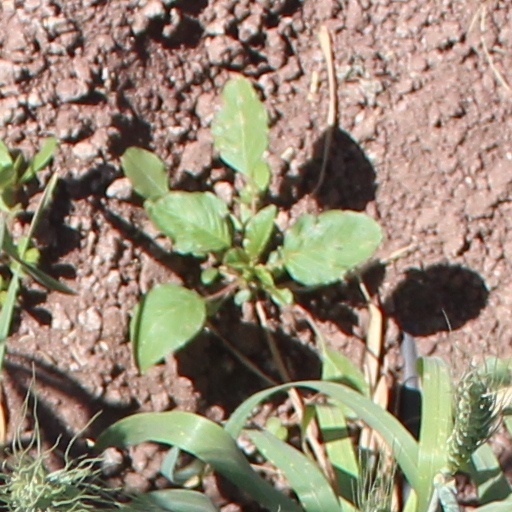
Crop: wheat